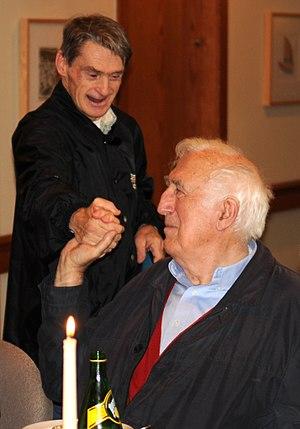
Jean Vanier, serrant la main d'un des membres de l'Arche, John Smeltzer.
Jean Vanier, né le 10 septembre 1928 à Genève et mort le 7 mai 2019 à Paris, est un philanthrope, philosophe et théologien canadien. Personnalité catholique, il s'est consacré aux personnes ayant une déficience intellectuelle : il crée la Communauté de l'Arche en 1964, fonde en 1968 l'association Foi et Partage puis Foi et Lumière. Il est aussi à l'origine de la création de l'association Intercordia en 2000. Il a fait l'objet, après sa mort, d'enquêtes sur des abus sexuels sur des femmes non handicapées, entre 1970 et 2005.
Les communautés de L'Arche sont des associations qui accueillent des adultes ayant un handicap mental. À L'Arche vivent et travaillent ensemble des femmes et hommes handicapés mentaux et ceux qui les accompagnent, appelés « assistants ».